M129 grenade launcher

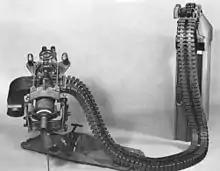
M129 as part of the XM94 system

The M129 was a redesign of the M75 grenade launcher that featured reduced recoil and improved mounting and provided an increased rate of fire of up to 400 rpm compared to 225 rpm for the M75. The M129 was used with the chin-mounted M28 series armament subsystem used on the AH-1G, AH-1Q, MOD AH-1S, and production AH-1S Cobra. The M129 was also used on the: